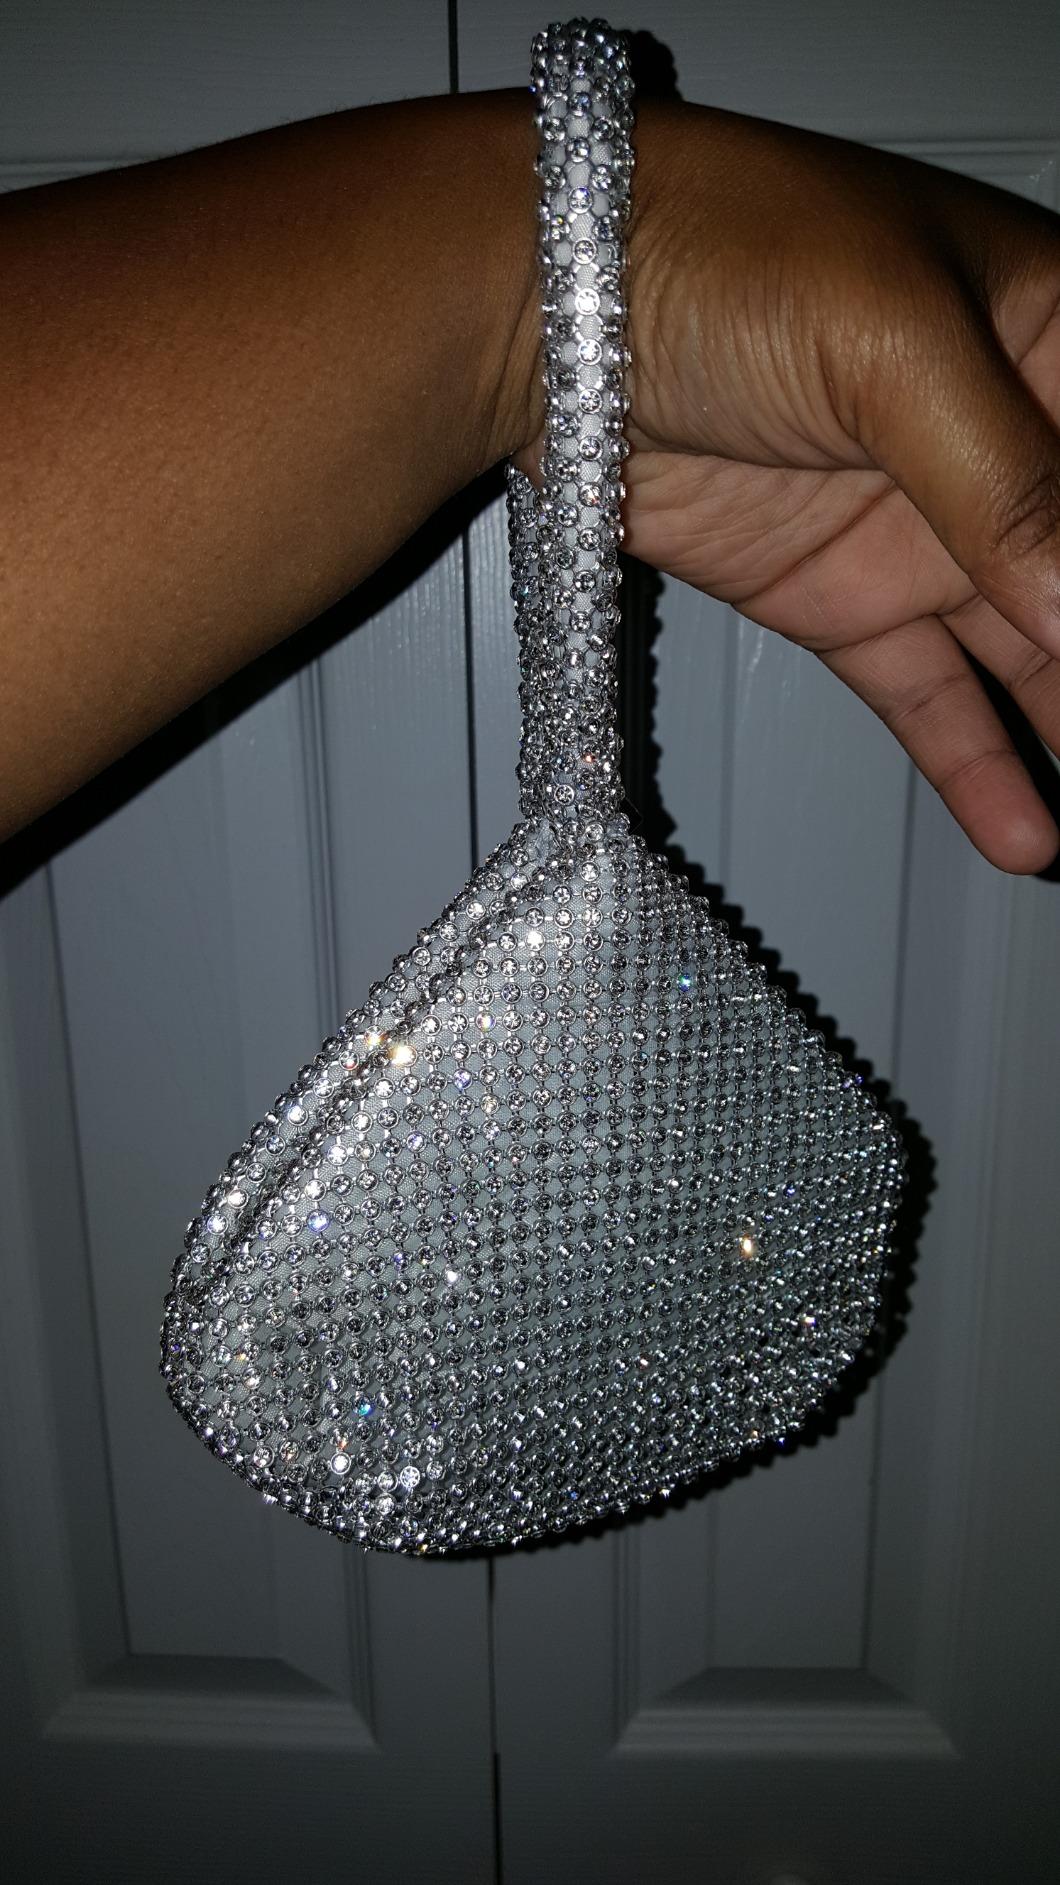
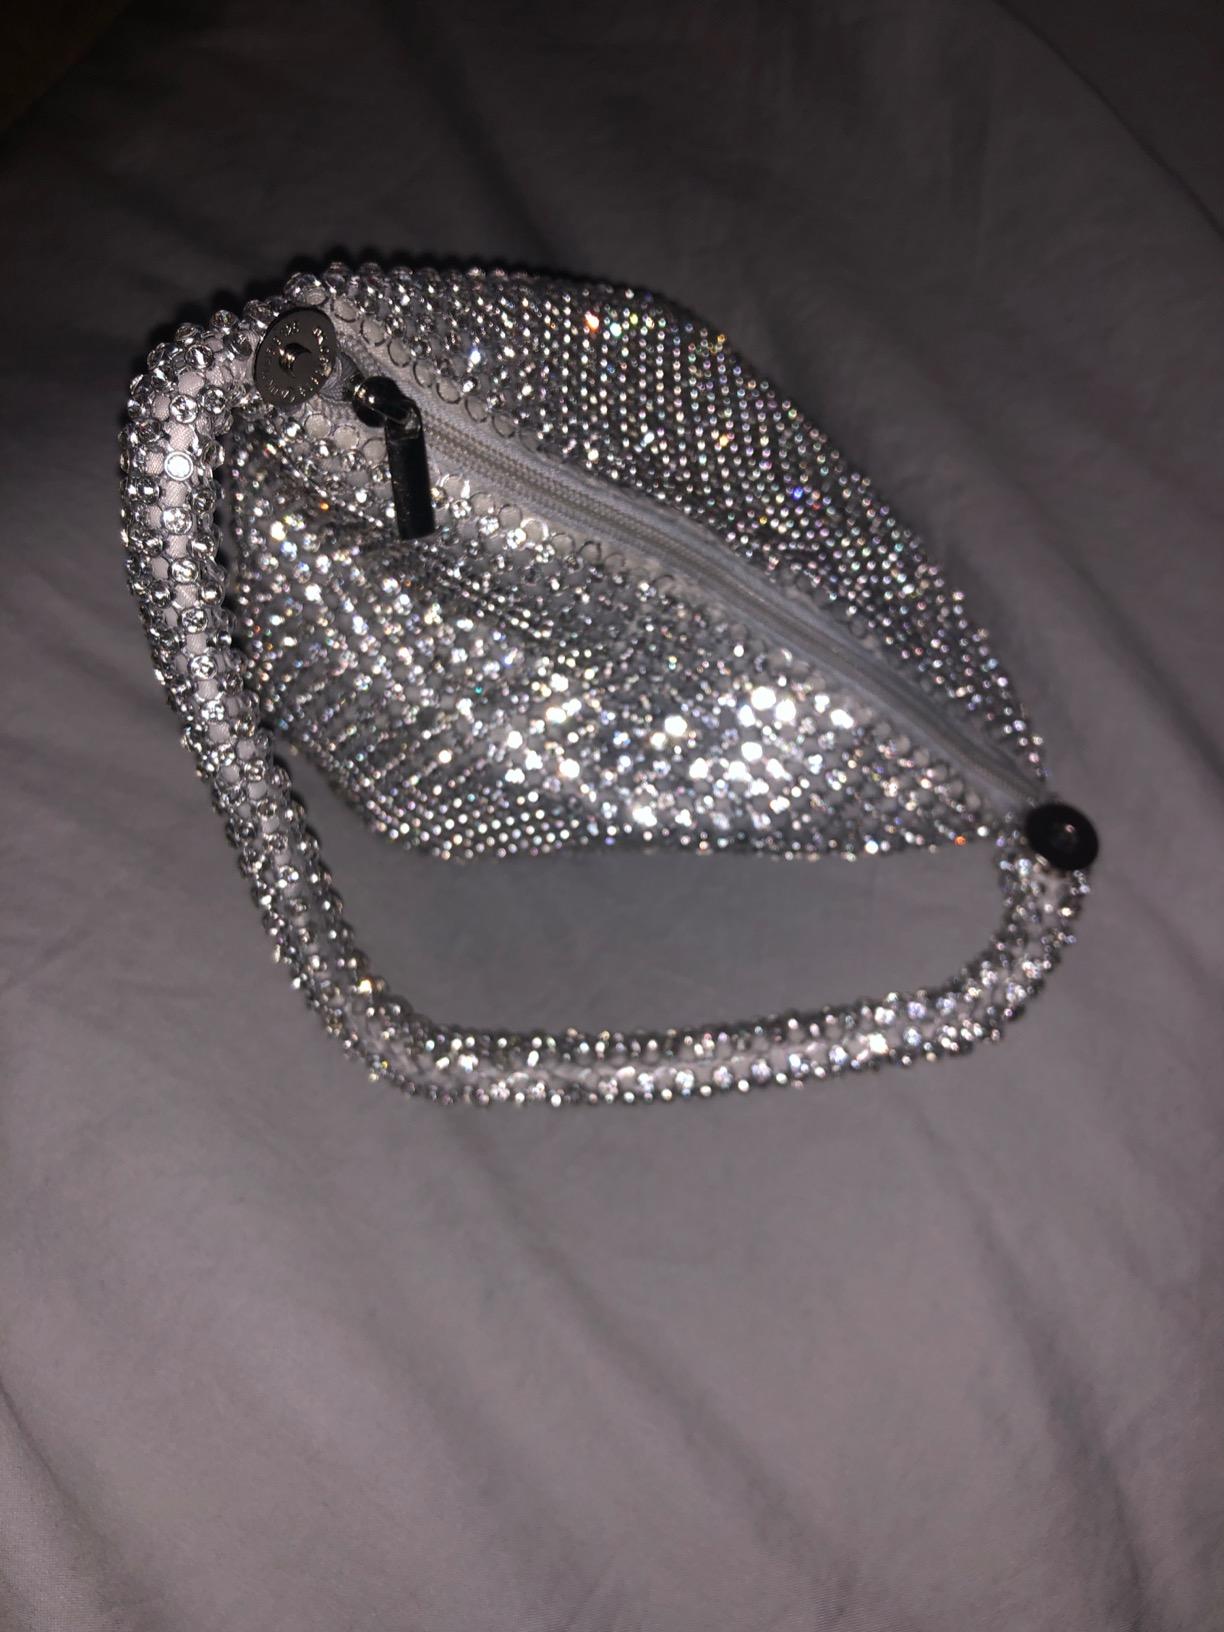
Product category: accessories_handbag
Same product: yes